Aja'ib al-Makhluqat

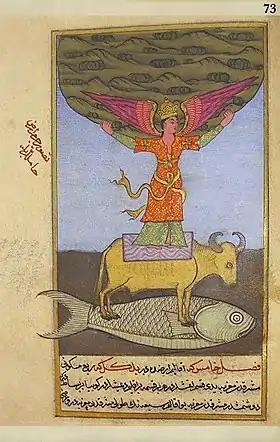
The fish (Bahamut) carries on its back the giant bull (Kuyuta), and on the green hyacinth slab stands an earth-bearing angel.

Qazwini's cosmography consists of two parts, the first part is celestial, dealing with the spheres of the heaven with its inhabitants, the angels, and chronology. Astronomical knowledge of that time is compiled together with astrological ideas.